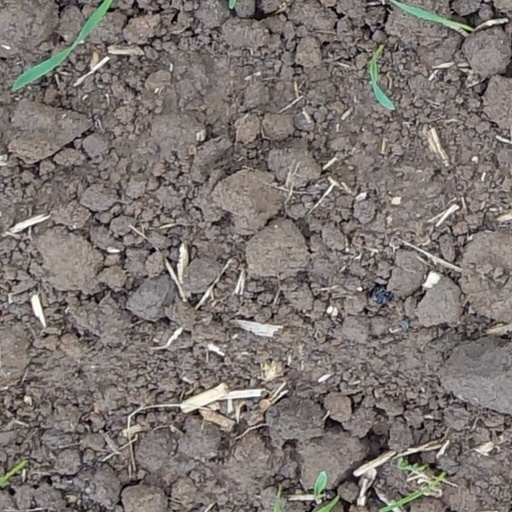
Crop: wheat